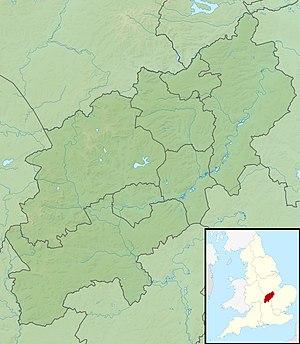
La bataille de Naseby est un affrontement de la Première guerre civile anglaise qui se déroule le 14 juin 1645 près du village de Naseby, dans le Northamptonshire. Elle oppose la New Model Army des Parlementaires, commandée par Thomas Fairfax et Oliver Cromwell, à l'armée royaliste commandée par le roi Charles Iᵉʳ et le prince Rupert du Rhin.
Summer Leys est une réserve naturelle de Wollaston de la haute vallée de la Nene dans le Northamptonshire. Elle est une propriété de la Wildlife Trust for Bedfordshire, Cambridgeshire and Northamptonshire.